Brian Volk-Weiss

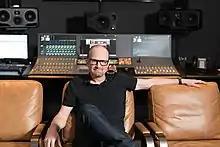
Brian Volk-Weiss in 2019

Brian Volk-Weiss (born May 28, 1976) is an American film and television producer and director. He is the founder and current chief executive officer (CEO) of The Nacelle Company and its subsidiary company, Comedy Dynamics.